Animal migration

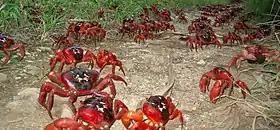
Christmas Island red crabs on annual migration

Mass migration occurs in mammals such as the Serengeti 'great migration', an annual circular pattern of movement with some 1.7 million wildebeest and hundreds of thousands of other large game animals, including gazelles and zebra. More than 20 such species engage, or used to engage, in mass migrations. Of these migrations, those of the springbok, black wildebeest, blesbok, scimitar-horned oryx, and kulan have ceased. Long-distance migrations occur in some batsnotably the mass migration of the Mexican free-tailed bat between Oregon and southern Mexico. Migration is important in cetaceans, including whales, dolphins and porpoises; some species travel long distances between their feeding and their breeding areas.